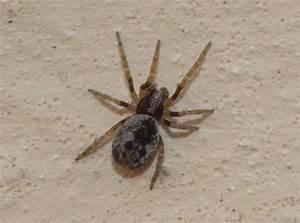
spider